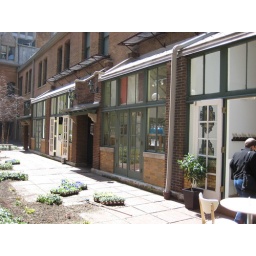
Private garden behind the historic building that now houses the Bloomingdale's Home Store. It feels like being in London.